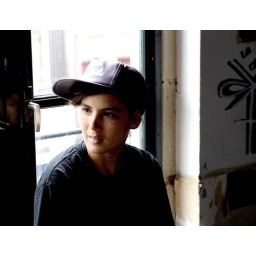
Kim Ann sitting in the window @ Rooms of Red Bull